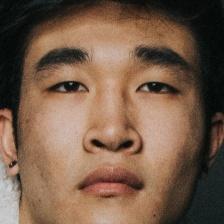
Label: faces